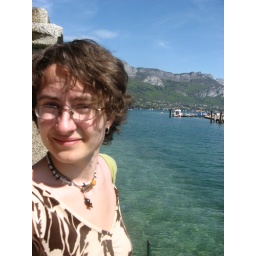
I really liked the color of the water and the sharp of the hill around Annecy